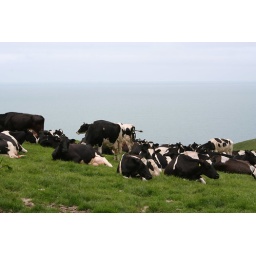
As we walked near choughs, rock pipits and buzzards we spotted this herd of cows sitting by the cliffs.